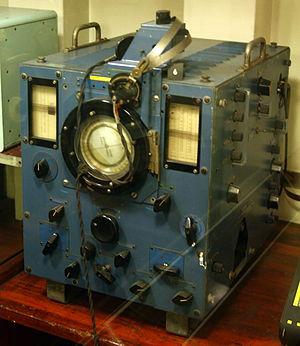
""Huff Duff"" sur le HMS Belfast, càd un récepteur radio haute-fréquence permettant d'obtenir le relèvement du signal, utilisé pour localiser les signaux ennemis."
Huff-Duff est le surnom donné à un système de radiogoniométrie utilisé comme dispositif de repérage pendant et après la Seconde Guerre mondiale. Cet appareil est l'un principaux artisans de la victoire alliée dans la bataille de l'Atlantique. Ce nom évoque « HF/DF », abréviation de High Frequency/Direction Finding.